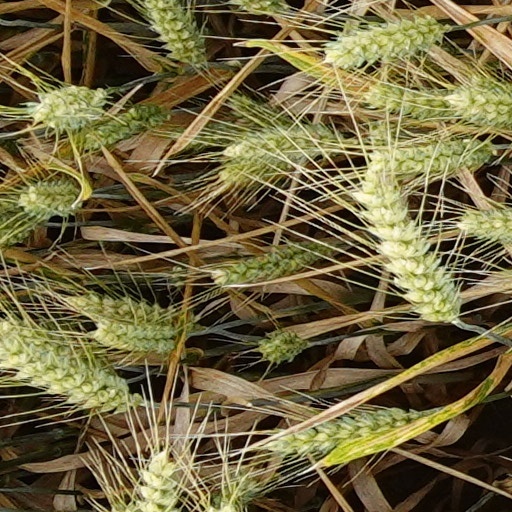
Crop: wheat